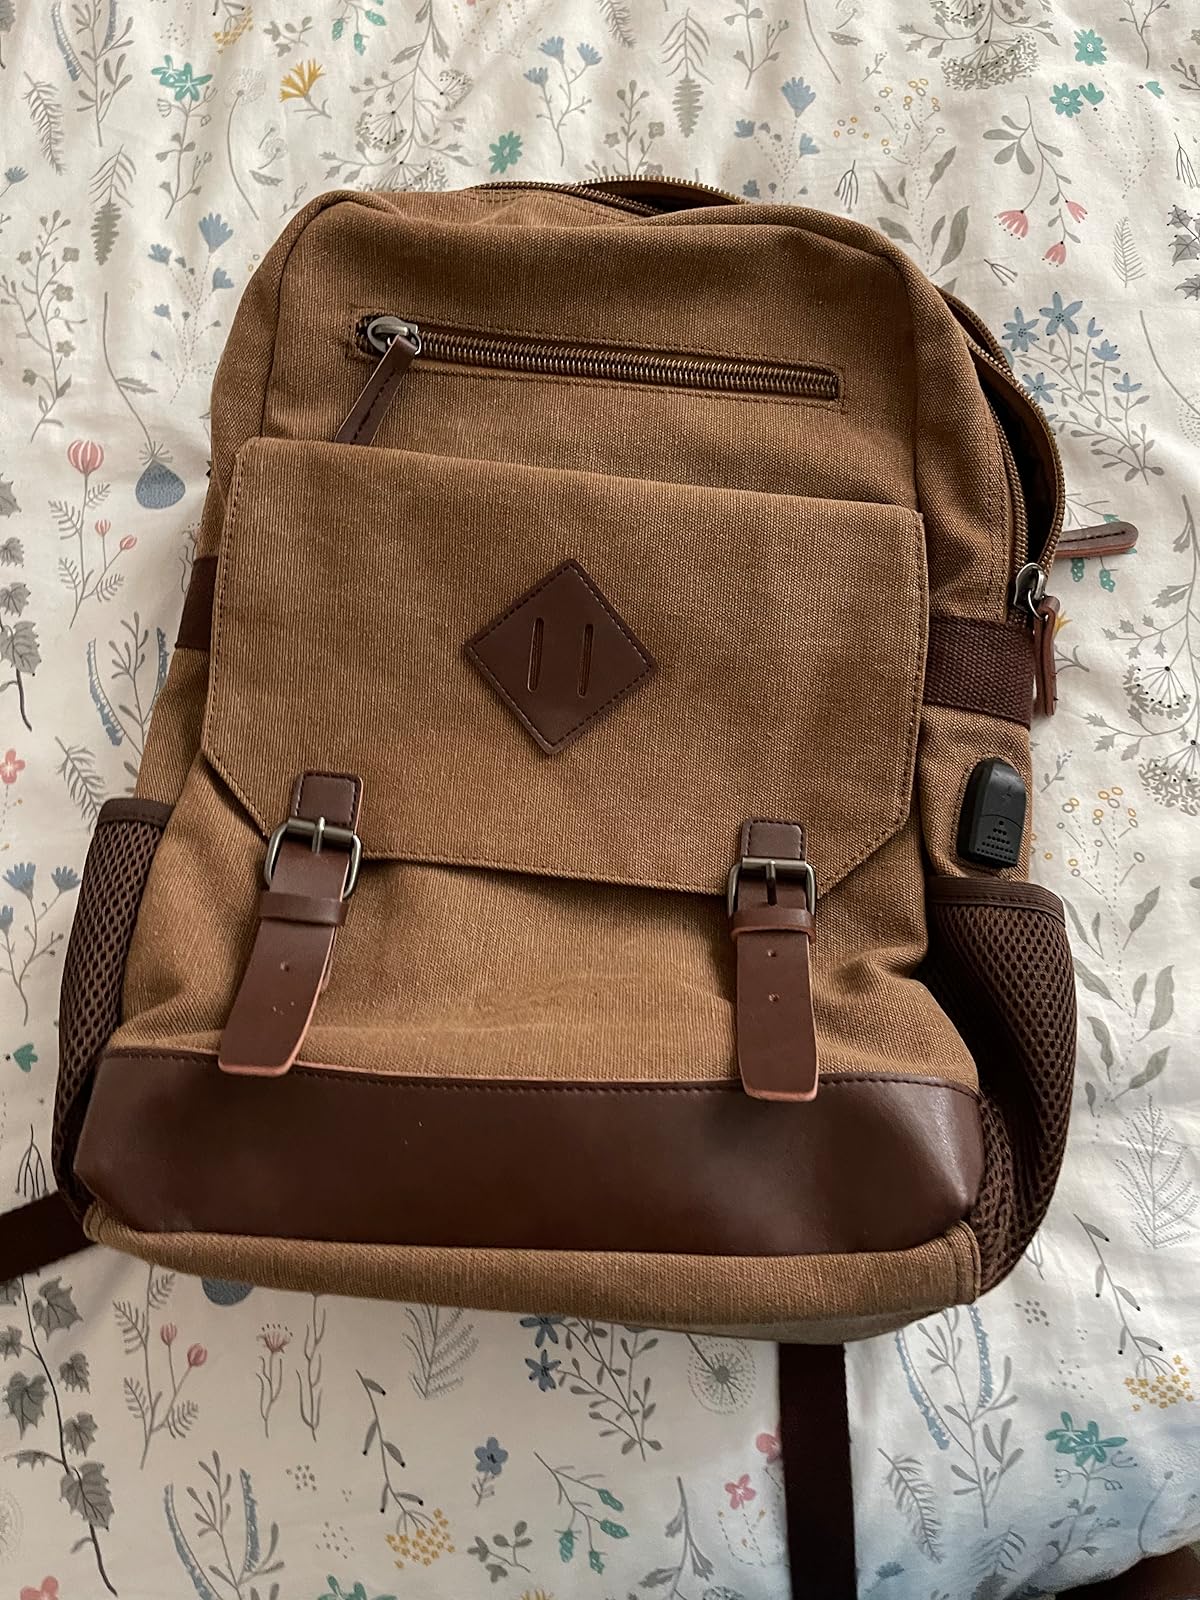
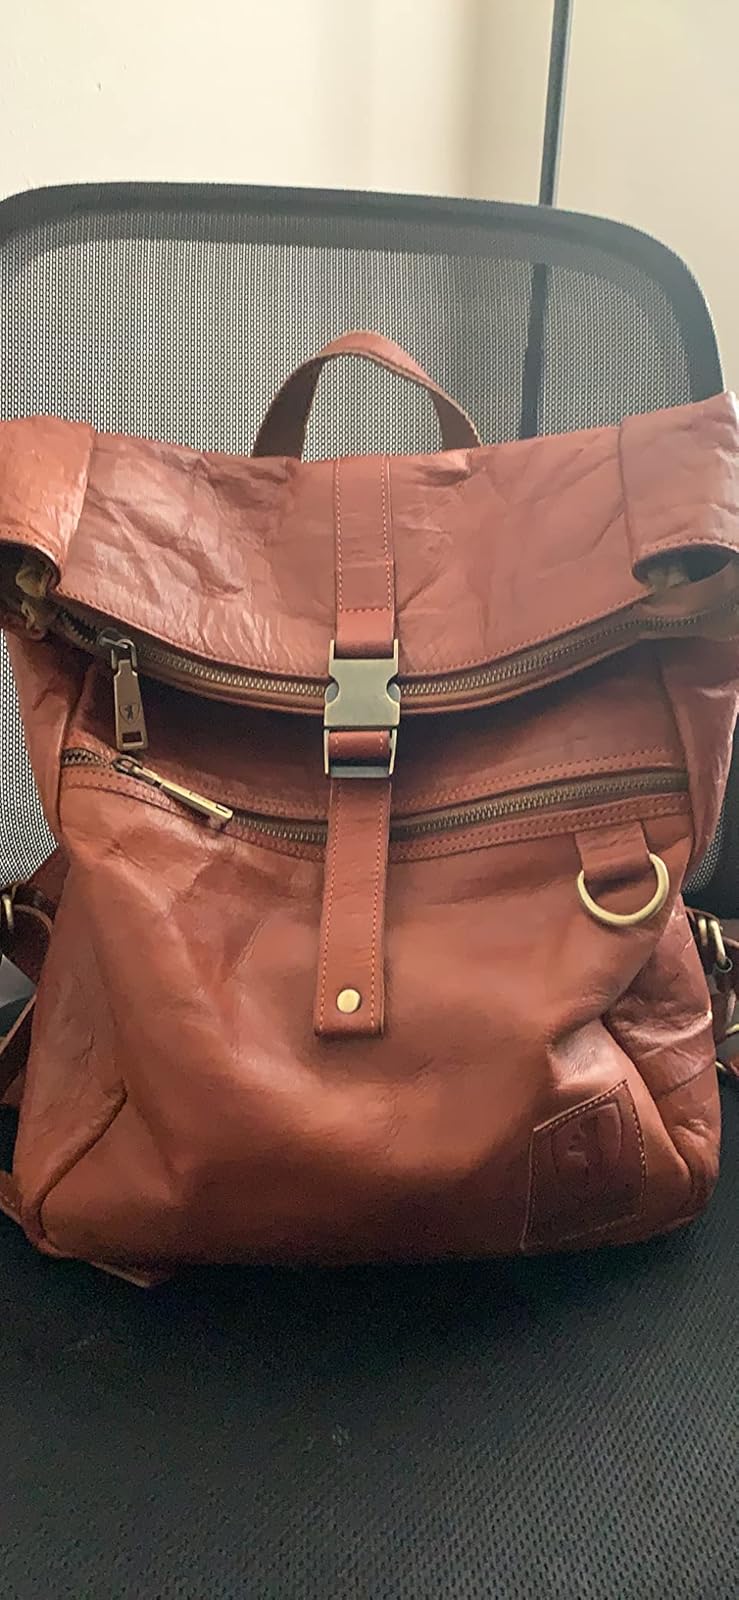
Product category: bag
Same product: no